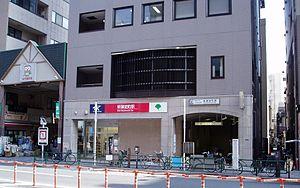
La gare de Shin-Okachimachi est une gare ferroviaire de la ville de Tokyo au Japon. Elle est située dans l'arrondissement de Taitō. Elle est gérée conjointement par la Metropolitan Intercity Railway Company et le Bureau des Transports de la Métropole de Tokyo.